Robam Moni Mekhala

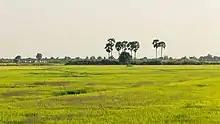
Cambodia's rice field during monsoon (raining season)

The role of Moni Mekhala wears a decorative gold (crown), kbang (front crown), and (ears decoration jewelry) and adorned with flowers ("") on both side of the crown.